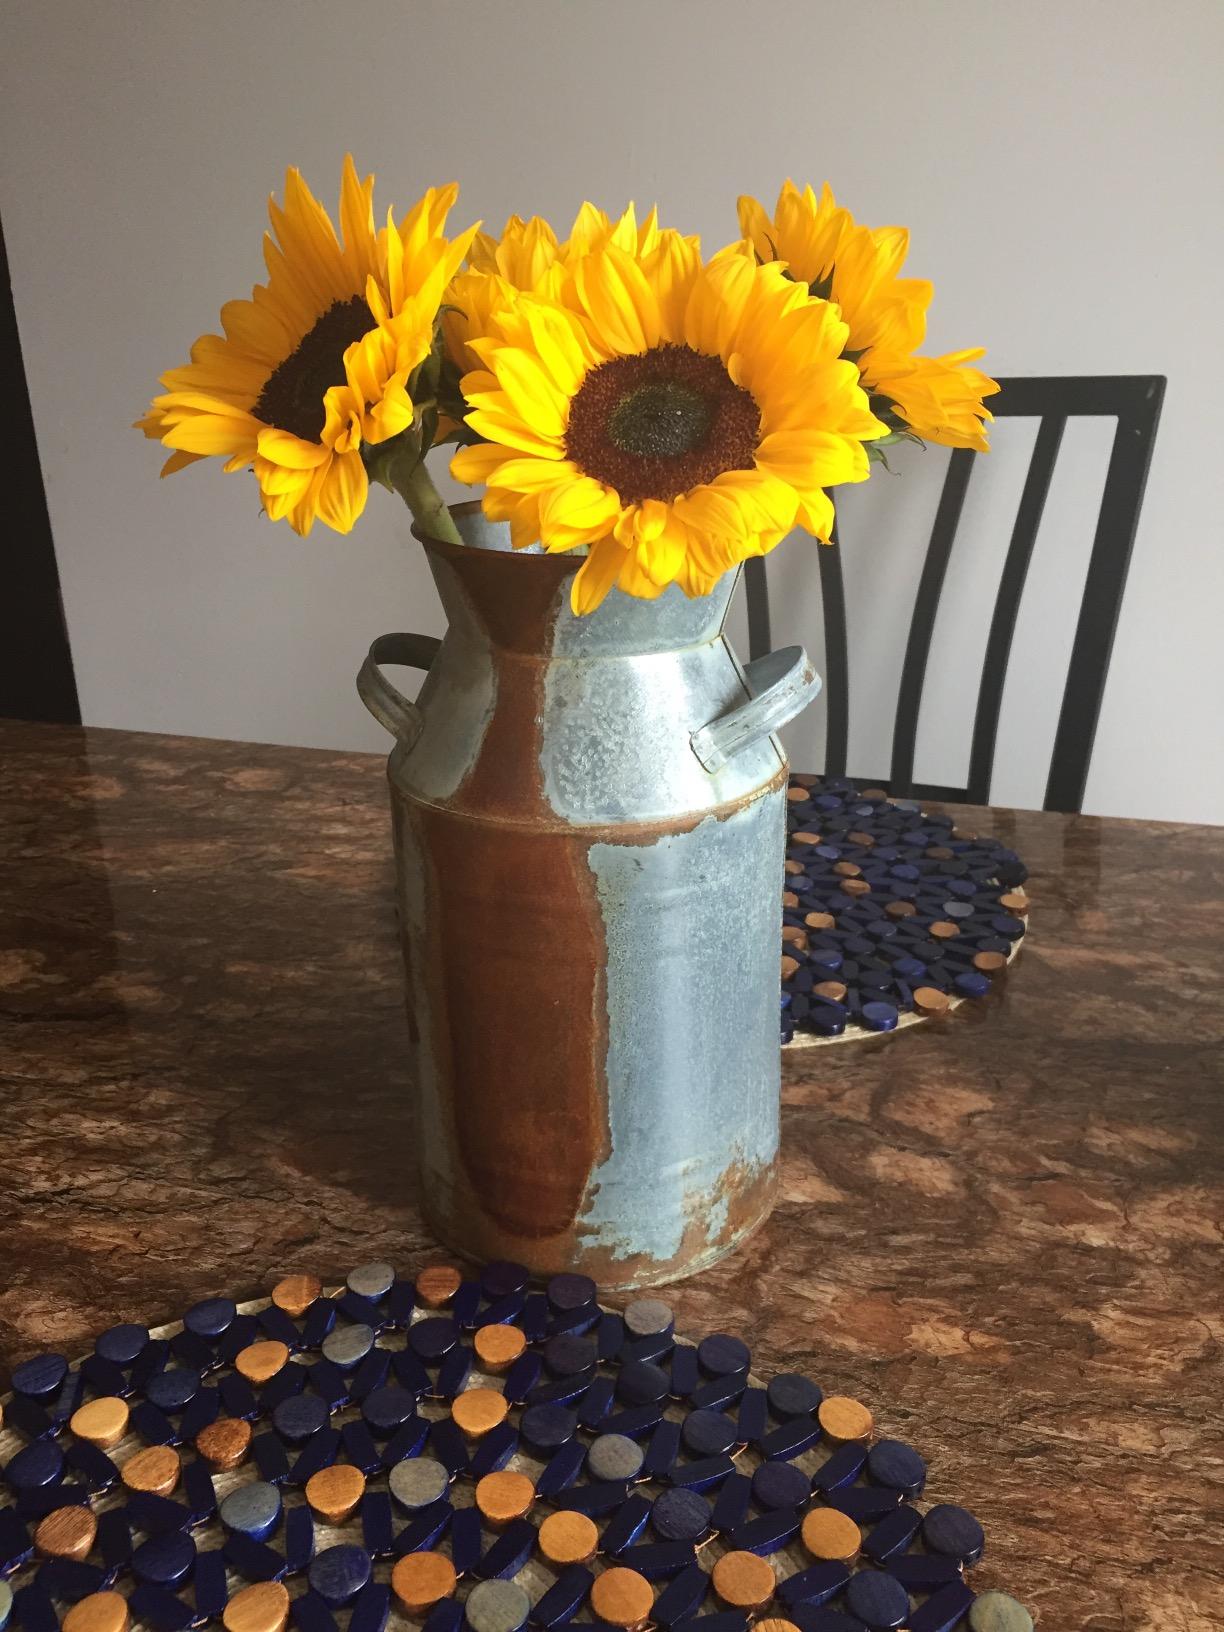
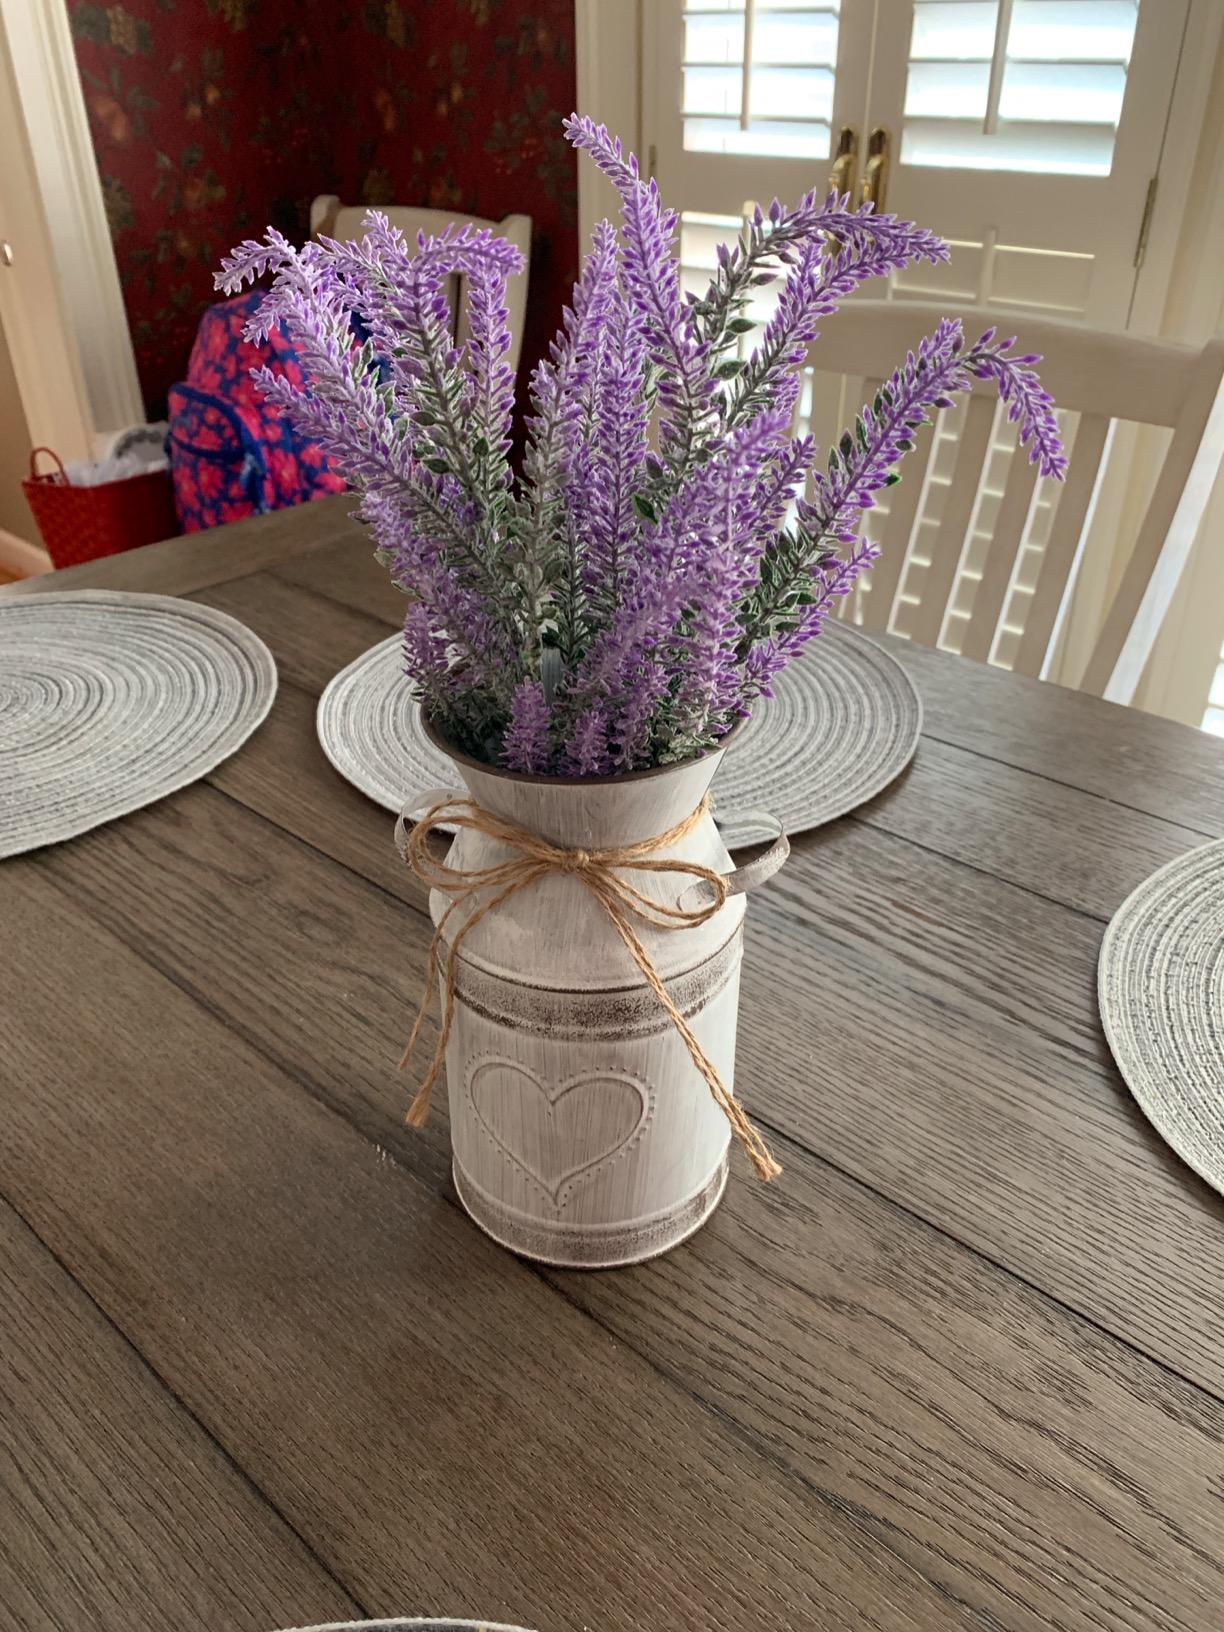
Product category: vase
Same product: no